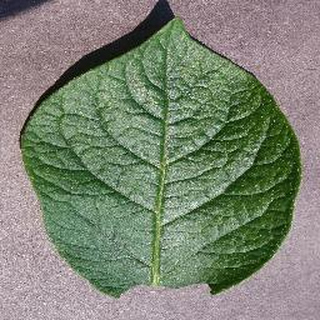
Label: healthy_potato